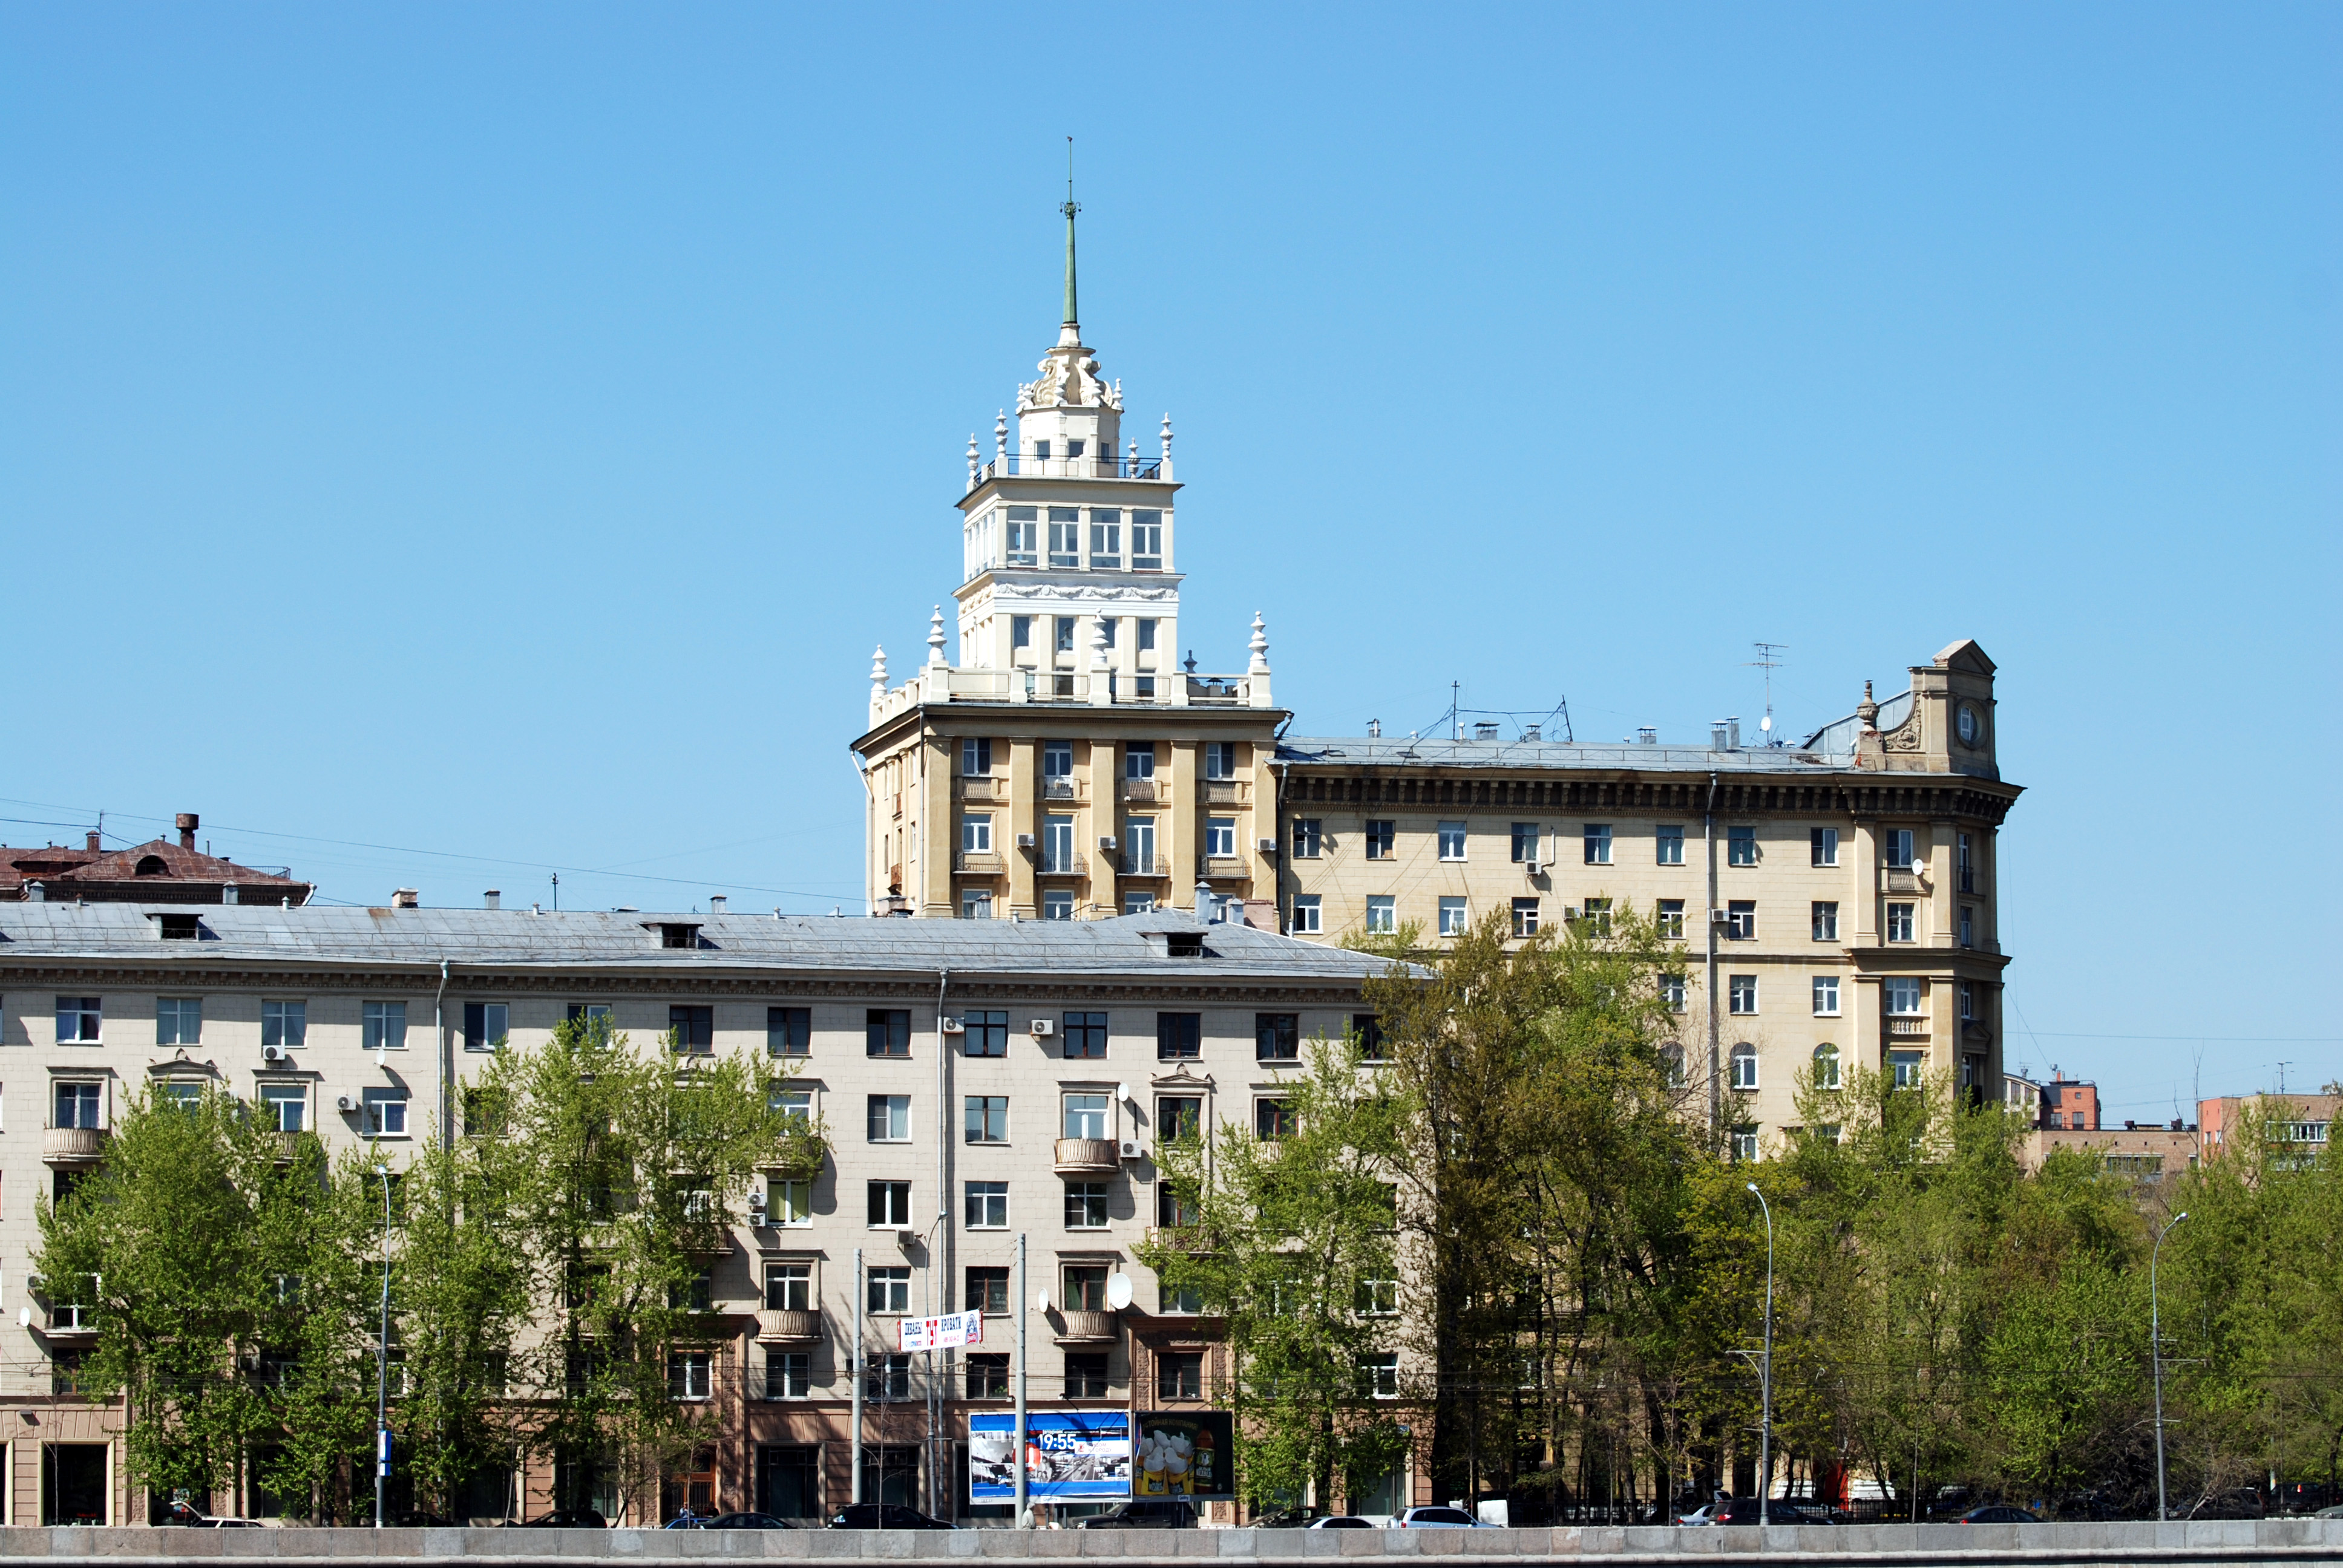
architecture, street, town, building, chateau, palace, city, cityscape, downtown, tower, plaza, landmark, nikon, tower block, streets, town square, moscow, estate, d80, nikond80